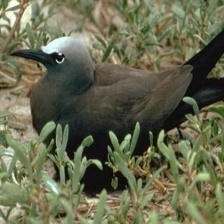
Species: BROWN NOODY
Scientific name: ANOUS STOLIDUS